Liendo

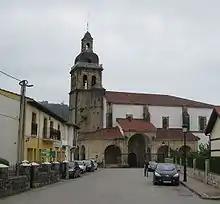
Church of the Assumption of Our Lady in Hazas, Liendo, Cantabria.

The Church dedicated to "Our Lady of the Assumption of Liendo", is a Site of Local Interest since 2002. Monumental church with a rich interior. The temple has a porch on the south and gateway half a point in double columns and niches at the top. Excellent is also the tower.